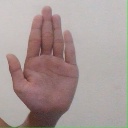
अक्षर: ध